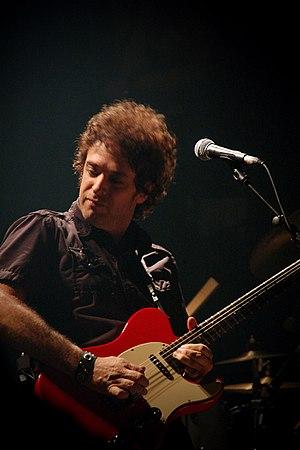
Gustavo Cerati, de son vrai nom Gustavo Adrián Cerati Clark, né le 11 août 1959 à Buenos Aires et mort dans la même ville le 4 septembre 2014, est un musicien, chanteur, compositeur et producteur argentin. Il est le chanteur et guitariste du groupe Soda Stereo considéré comme l'un des plus importants groupes de rock hispanophones, et un pionnier du rock latino-américain.